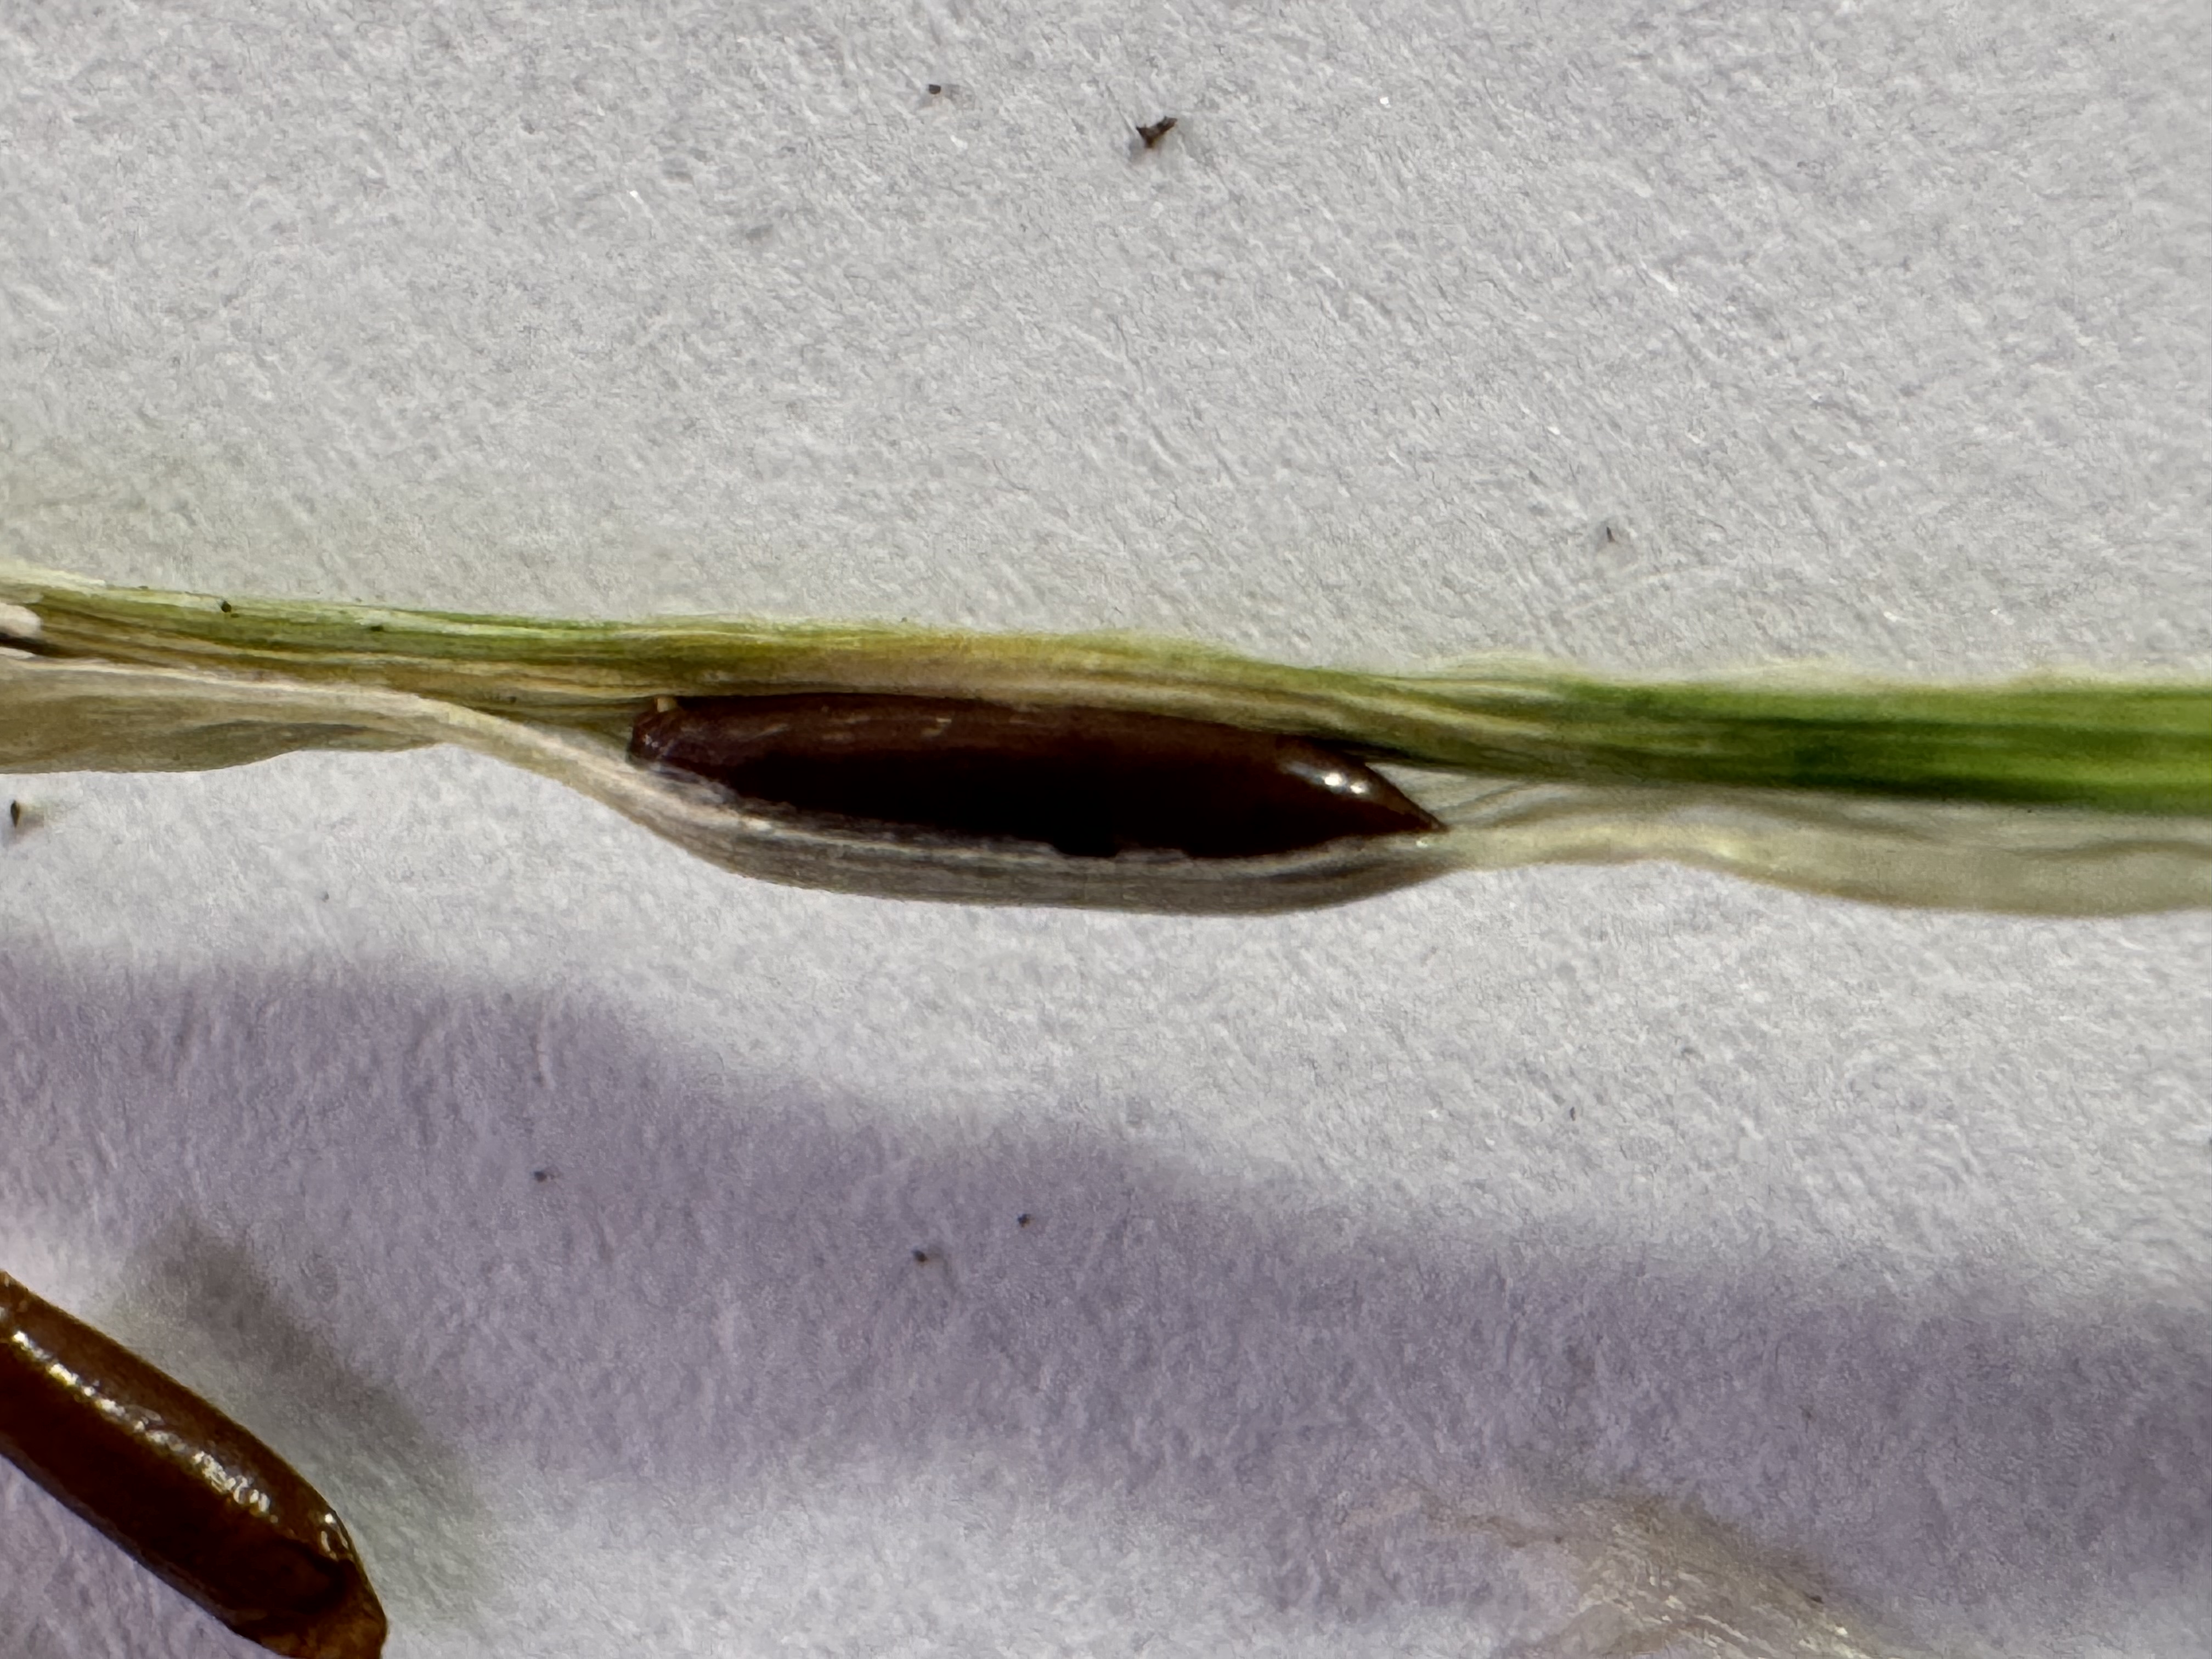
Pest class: hessian_fly